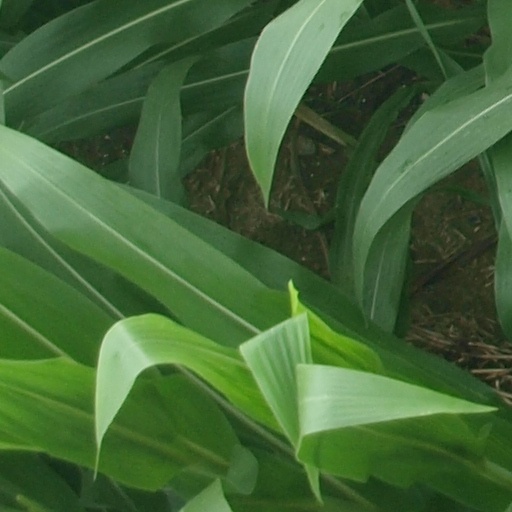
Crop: maize; corn